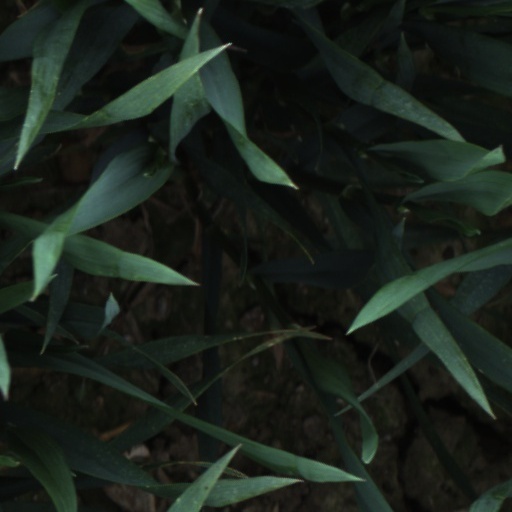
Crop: wheat